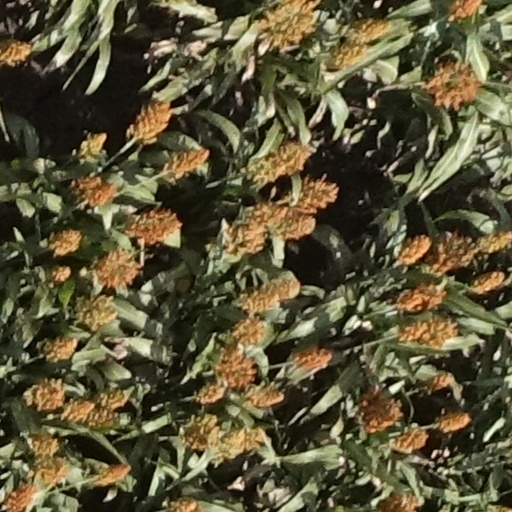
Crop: sorghum